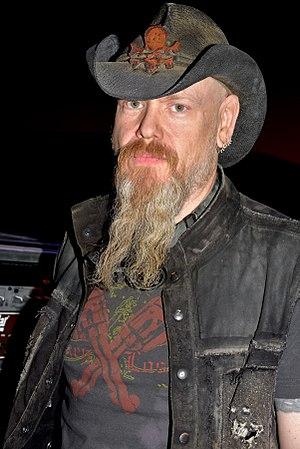
Godhead, aussi typographié gODHEAD, est un groupe de rock et metal industriel américain, originaire de Washington, District de Columbia.